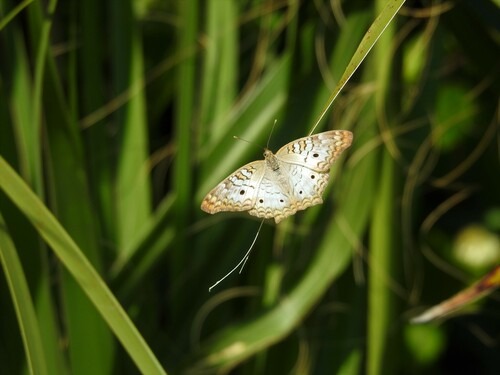
Scientific name: Anartia jatrophae
Common name: White peacock
Family: Nymphalidae
Order: Lepidoptera
Pollinator type: Primary pollinator
Habitat: Gardens, parks, and open areas
Geographic range: Southern United States to Argentina
Conservation status: Least Concern